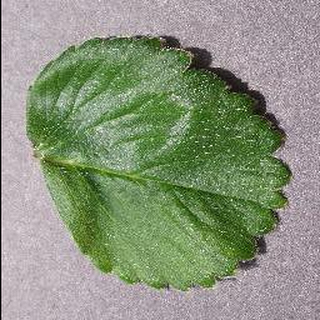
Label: healthy_strawberry